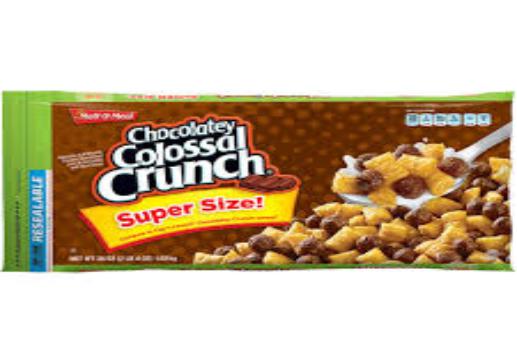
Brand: Colossal Crunch
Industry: Food